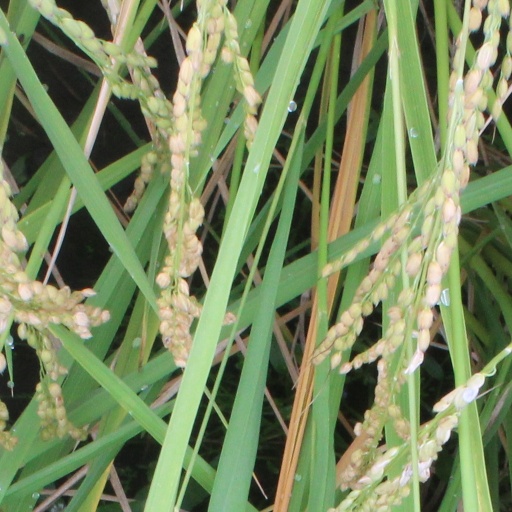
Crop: rice